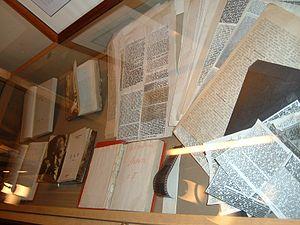
La maison Nabokov est un ancien hôtel particulier de la famille Nabokov situé à Saint-Pétersbourg au 47 de la rue Bolchaïa Morskaïa, dans le centre historique de la ville. Elle abrite aujourd'hui le Musée Nabokov, consacré à l'écrivain Vladimir Nabokov, qui vécut dans cette demeure jusqu'à l'âge de dix-huit ans.